Ophelia Crossland

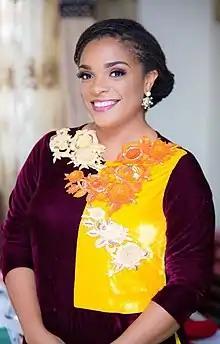
Ophelia Crossland is a Ghanaian fashion designer

Ophelia Akweley Okyere-Darko (born March 16, 1983) (née Crossland) is a Ghanaian fashion designer and the Creative Director of Ophelia Crossland Designs Ltd and Ohemaa Kids. Those Who Inspire Limited named her as part of the 75 'Most Inspiring Ghanaians in the world.